Leif Larsen

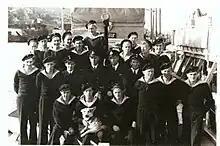
Leif Larsen with his crew on board the "Vigra"

With eleven orders, Larsen became one of the most highly decorated naval officers of the Second World War. In addition to the array of British decorations, he was awarded Norway's highest decoration for military gallantry, "Krigskorset med Sverd" or the War Cross with sword twice, in 1942 and 1943. He was one of only eleven people to receive this honour "The War Cross with Two Swords".